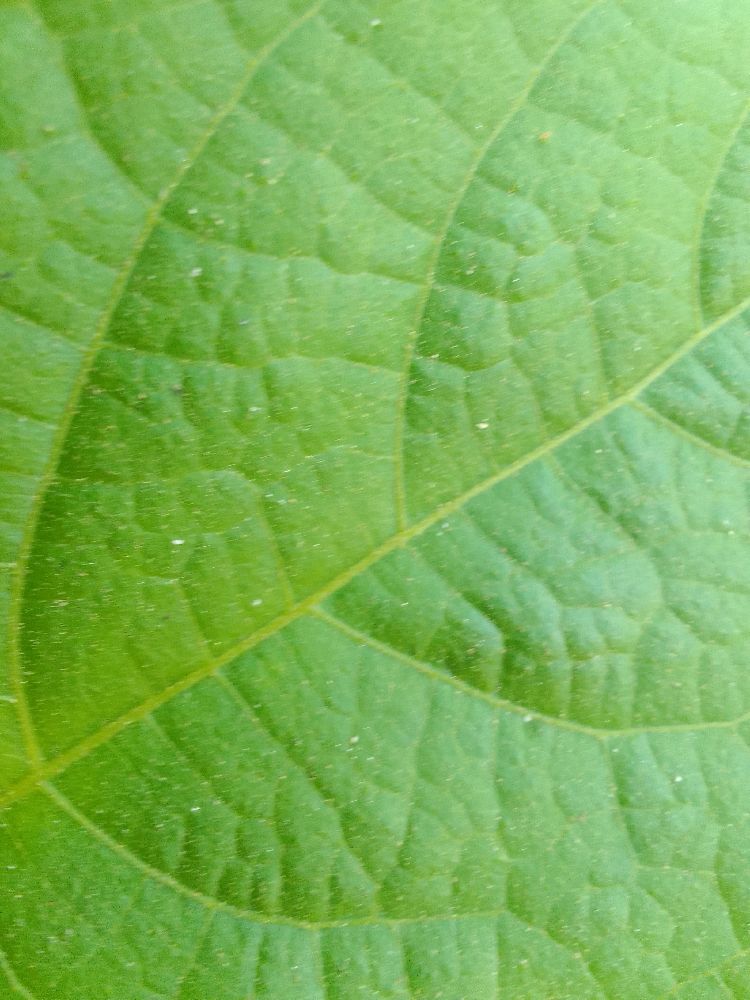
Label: healthy